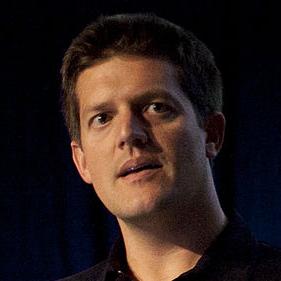
Age: 36